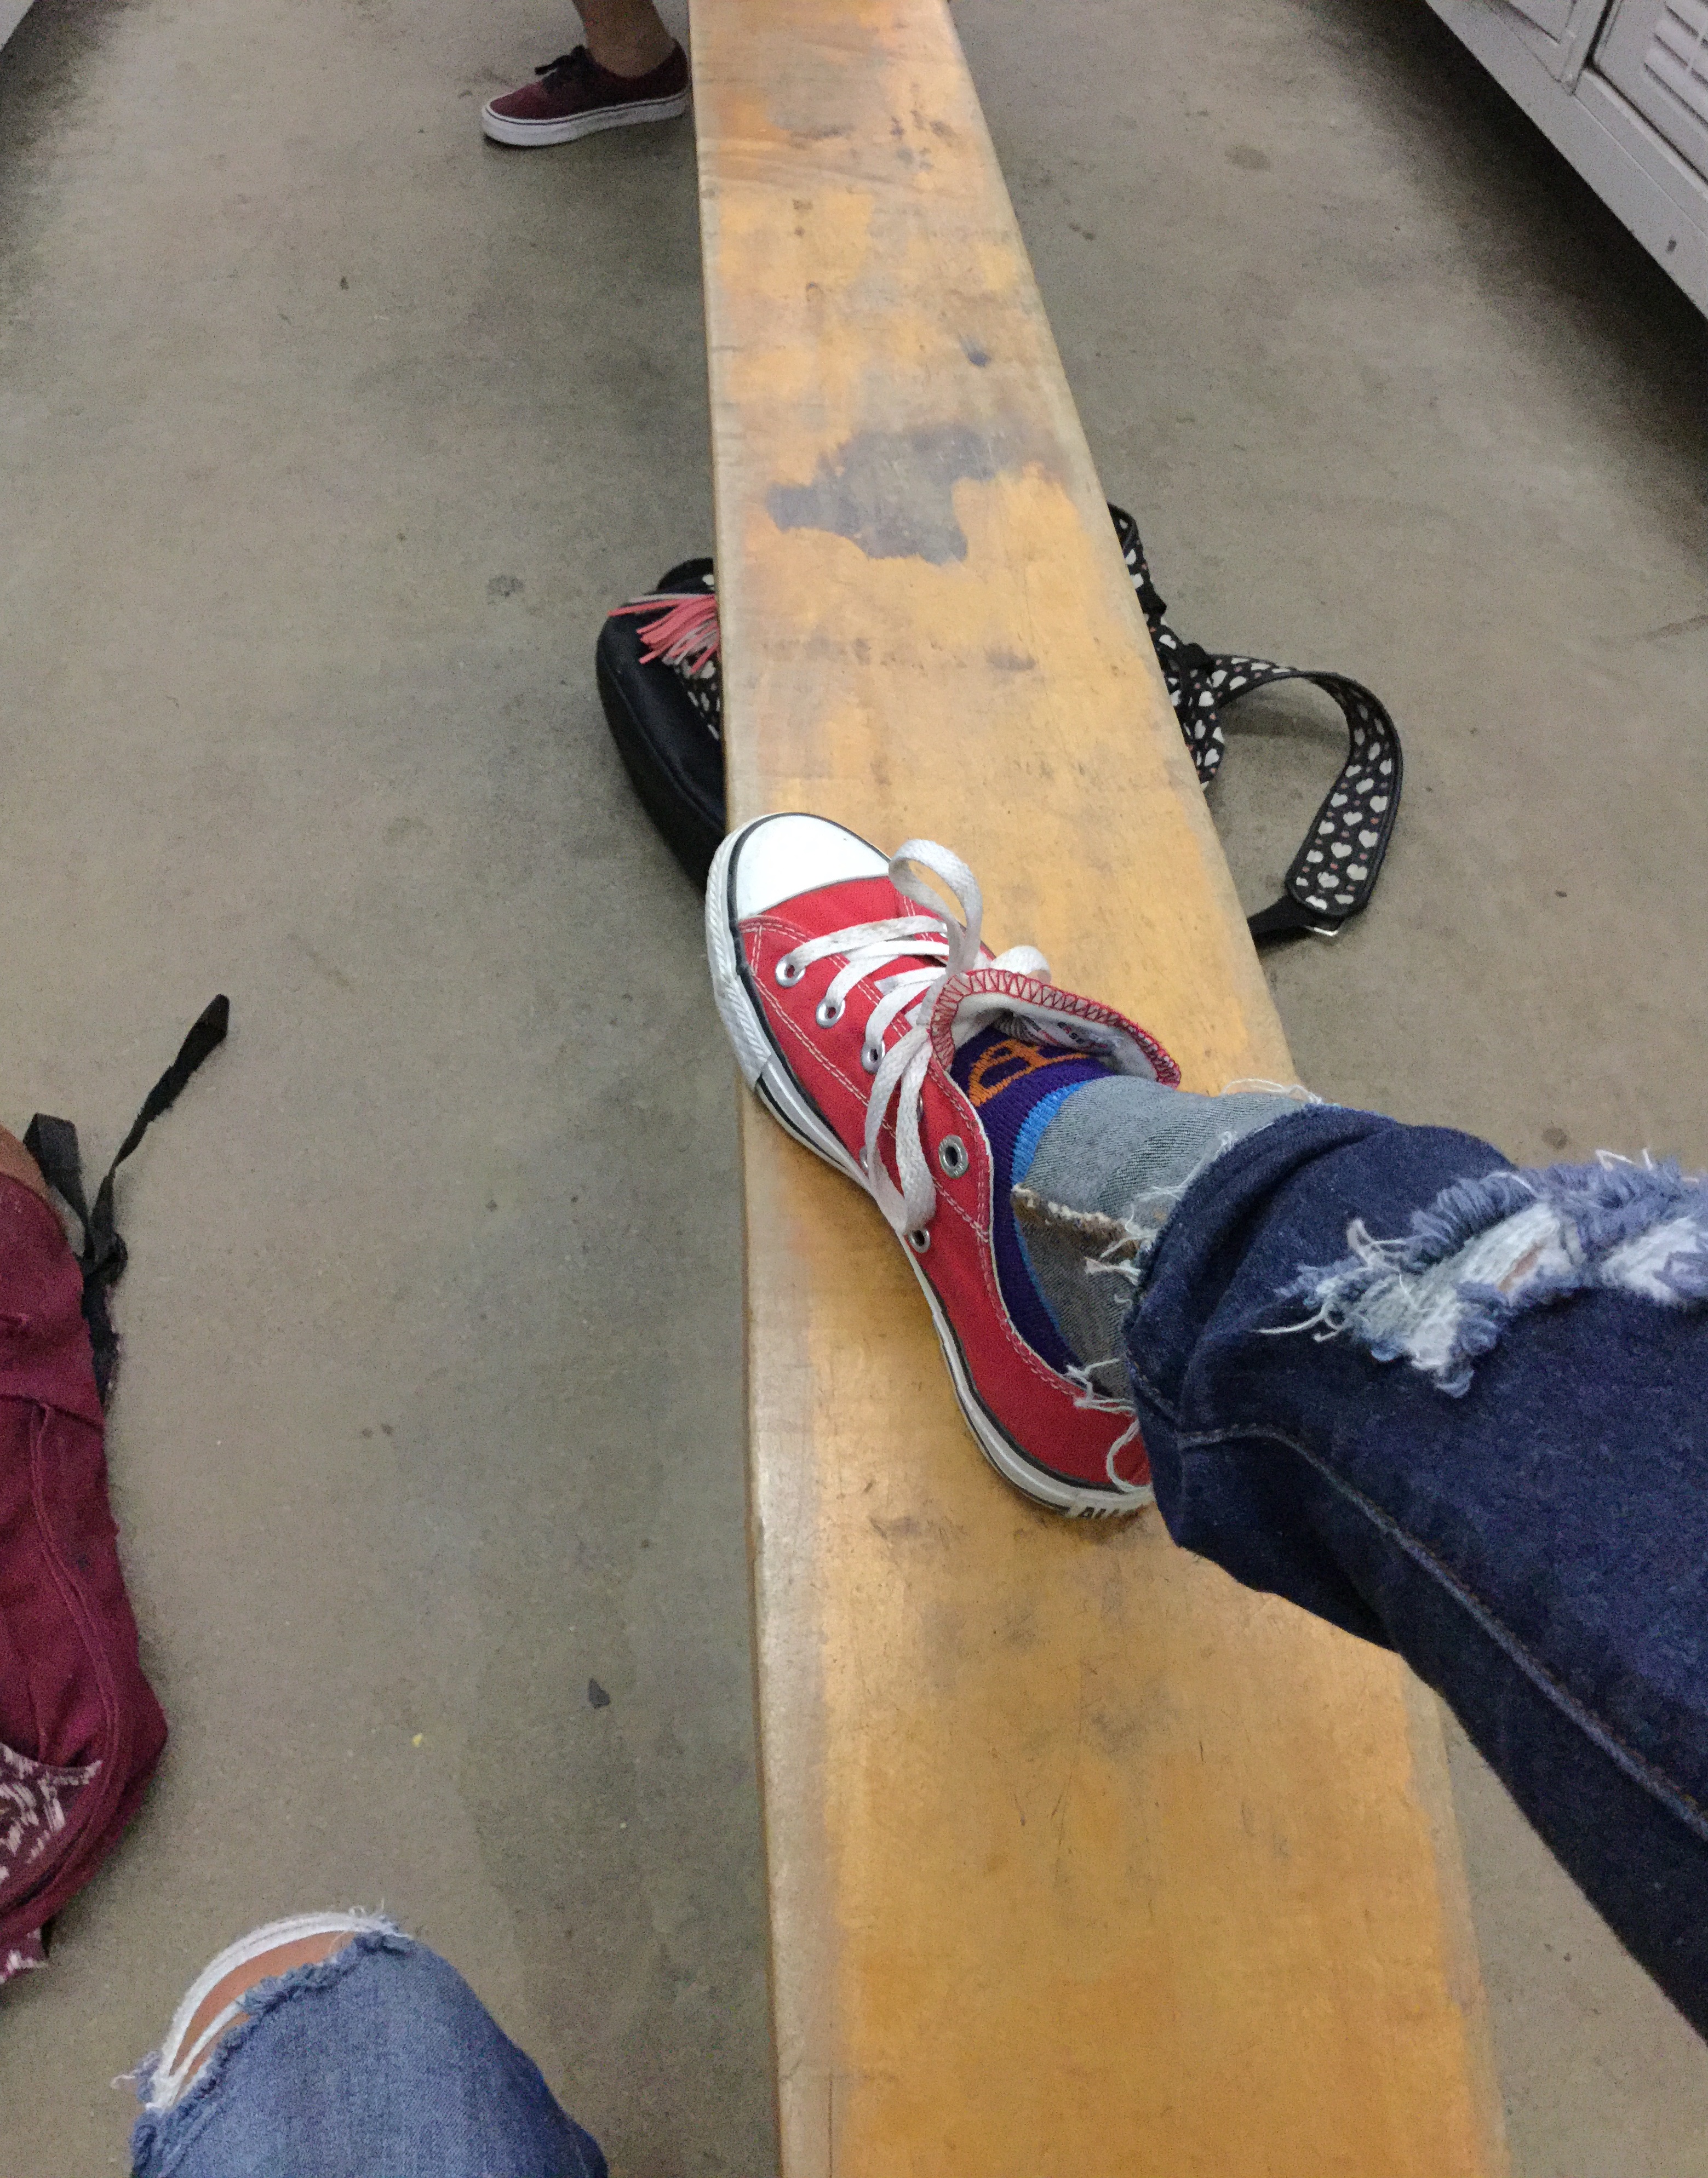
shoe, wood, leg, spring, red, color, blue, arm, art, footwear, image, shape